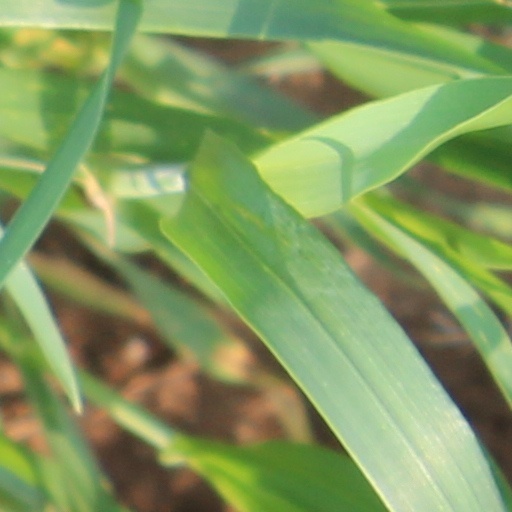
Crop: wheat